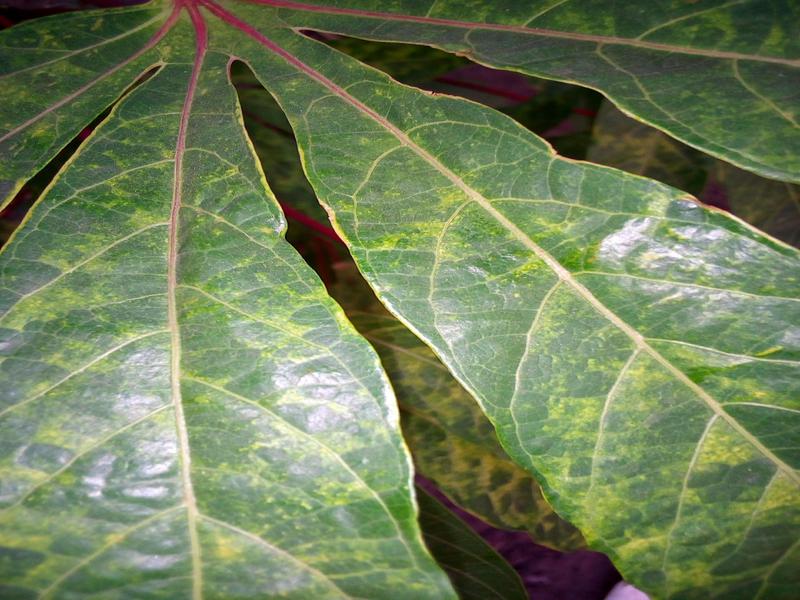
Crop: cassava
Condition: mosaic_disease